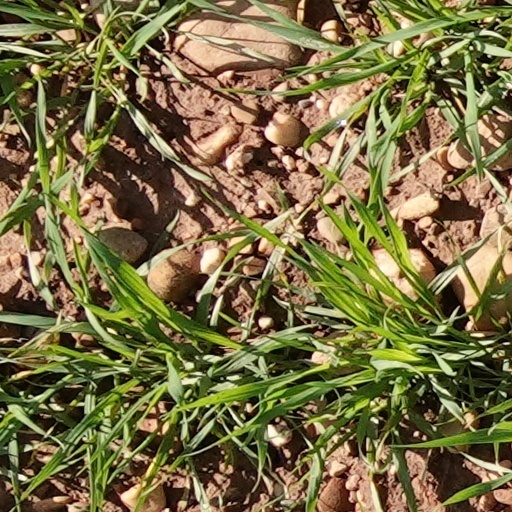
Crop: wheat